Francesca Boscarelli

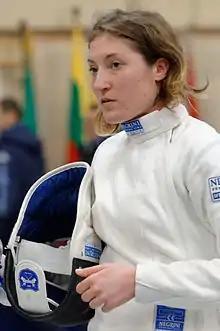

Francesca Boscarelli (born 27 May 1982) is an Italian épée fencer, team gold medallist at the 2007 European Championships and team bronze medallist at the 2009 Summer Universiade.